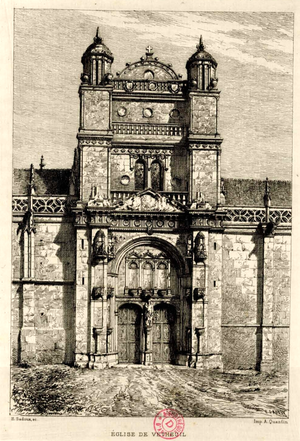
Façade occidentale, vers 1880.
L'église Notre-Dame est une église catholique paroissiale située à Vetheuil, dans le Val-d'Oise. Par son ampleur, son plan à double collatéraux et son mobilier particulièrement riche et varié, elle se démarque des églises villageoises du Vexin français, car Vétheuil est au Moyen Âge un bourg d'une certaine importance. Par son architecture, et notamment son abside de style gothique primitif et ses deux portails de la Renaissance, l'église Notre-Dame occupe une place particulière parmi l'architecture religieuse de la religion. Sa valeur patrimoniale est reconnue assez tôt, et elle est classée monument historique par liste de 1840. Les origines de la paroisse et de l'église ne sont pas connues, mais on connaît une première mention de la fin du XIᵉ siècle, et des vestiges d'un clocher roman de la première moitié du XIIᵉ siècle subsistent encore à l'intérieur du clocher actuel. Vers la fin du XIIᵉ siècle, la construction d'un nouveau chœur est lancée, et celui-ci est terminé au tout début du XIIIᵉ siècle. Le clocher est rebâti dans le style gothique au cours de ce même siècle. Il est impossible de se prononcer sur la nef de cette époque.